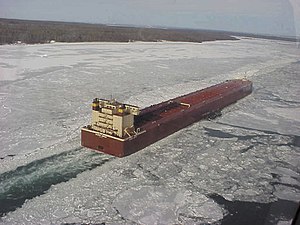
St. Marys River
St. Marys River ved  midvinter
St. Marys River er en flod der danner grænse mellem USA og Canada. Den begynder ved Whitefish Bay i østenden af Lake Superior, og løber 120 kilometer mod sydøst, til den munder ud i Lake Huron. Floden danner grænsen mellem Michigan i USA og Ontario i Canada over hele sin længde.